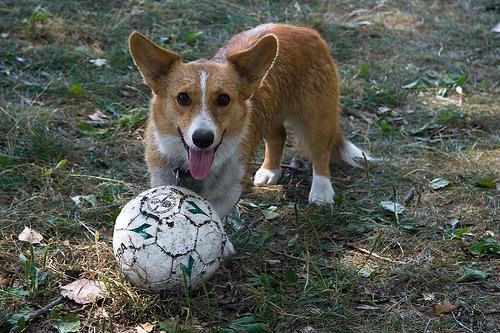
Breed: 2909-n000116-Cardigan